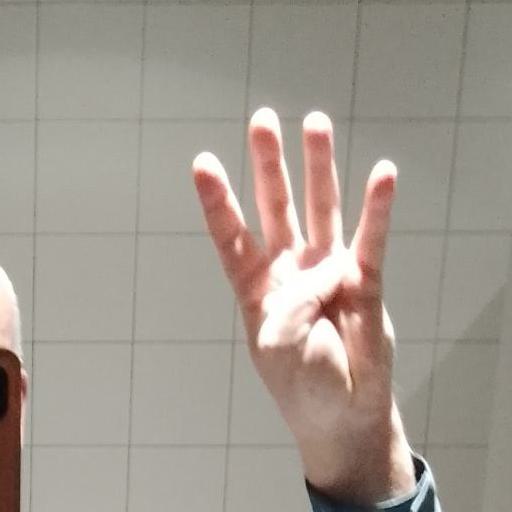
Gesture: four